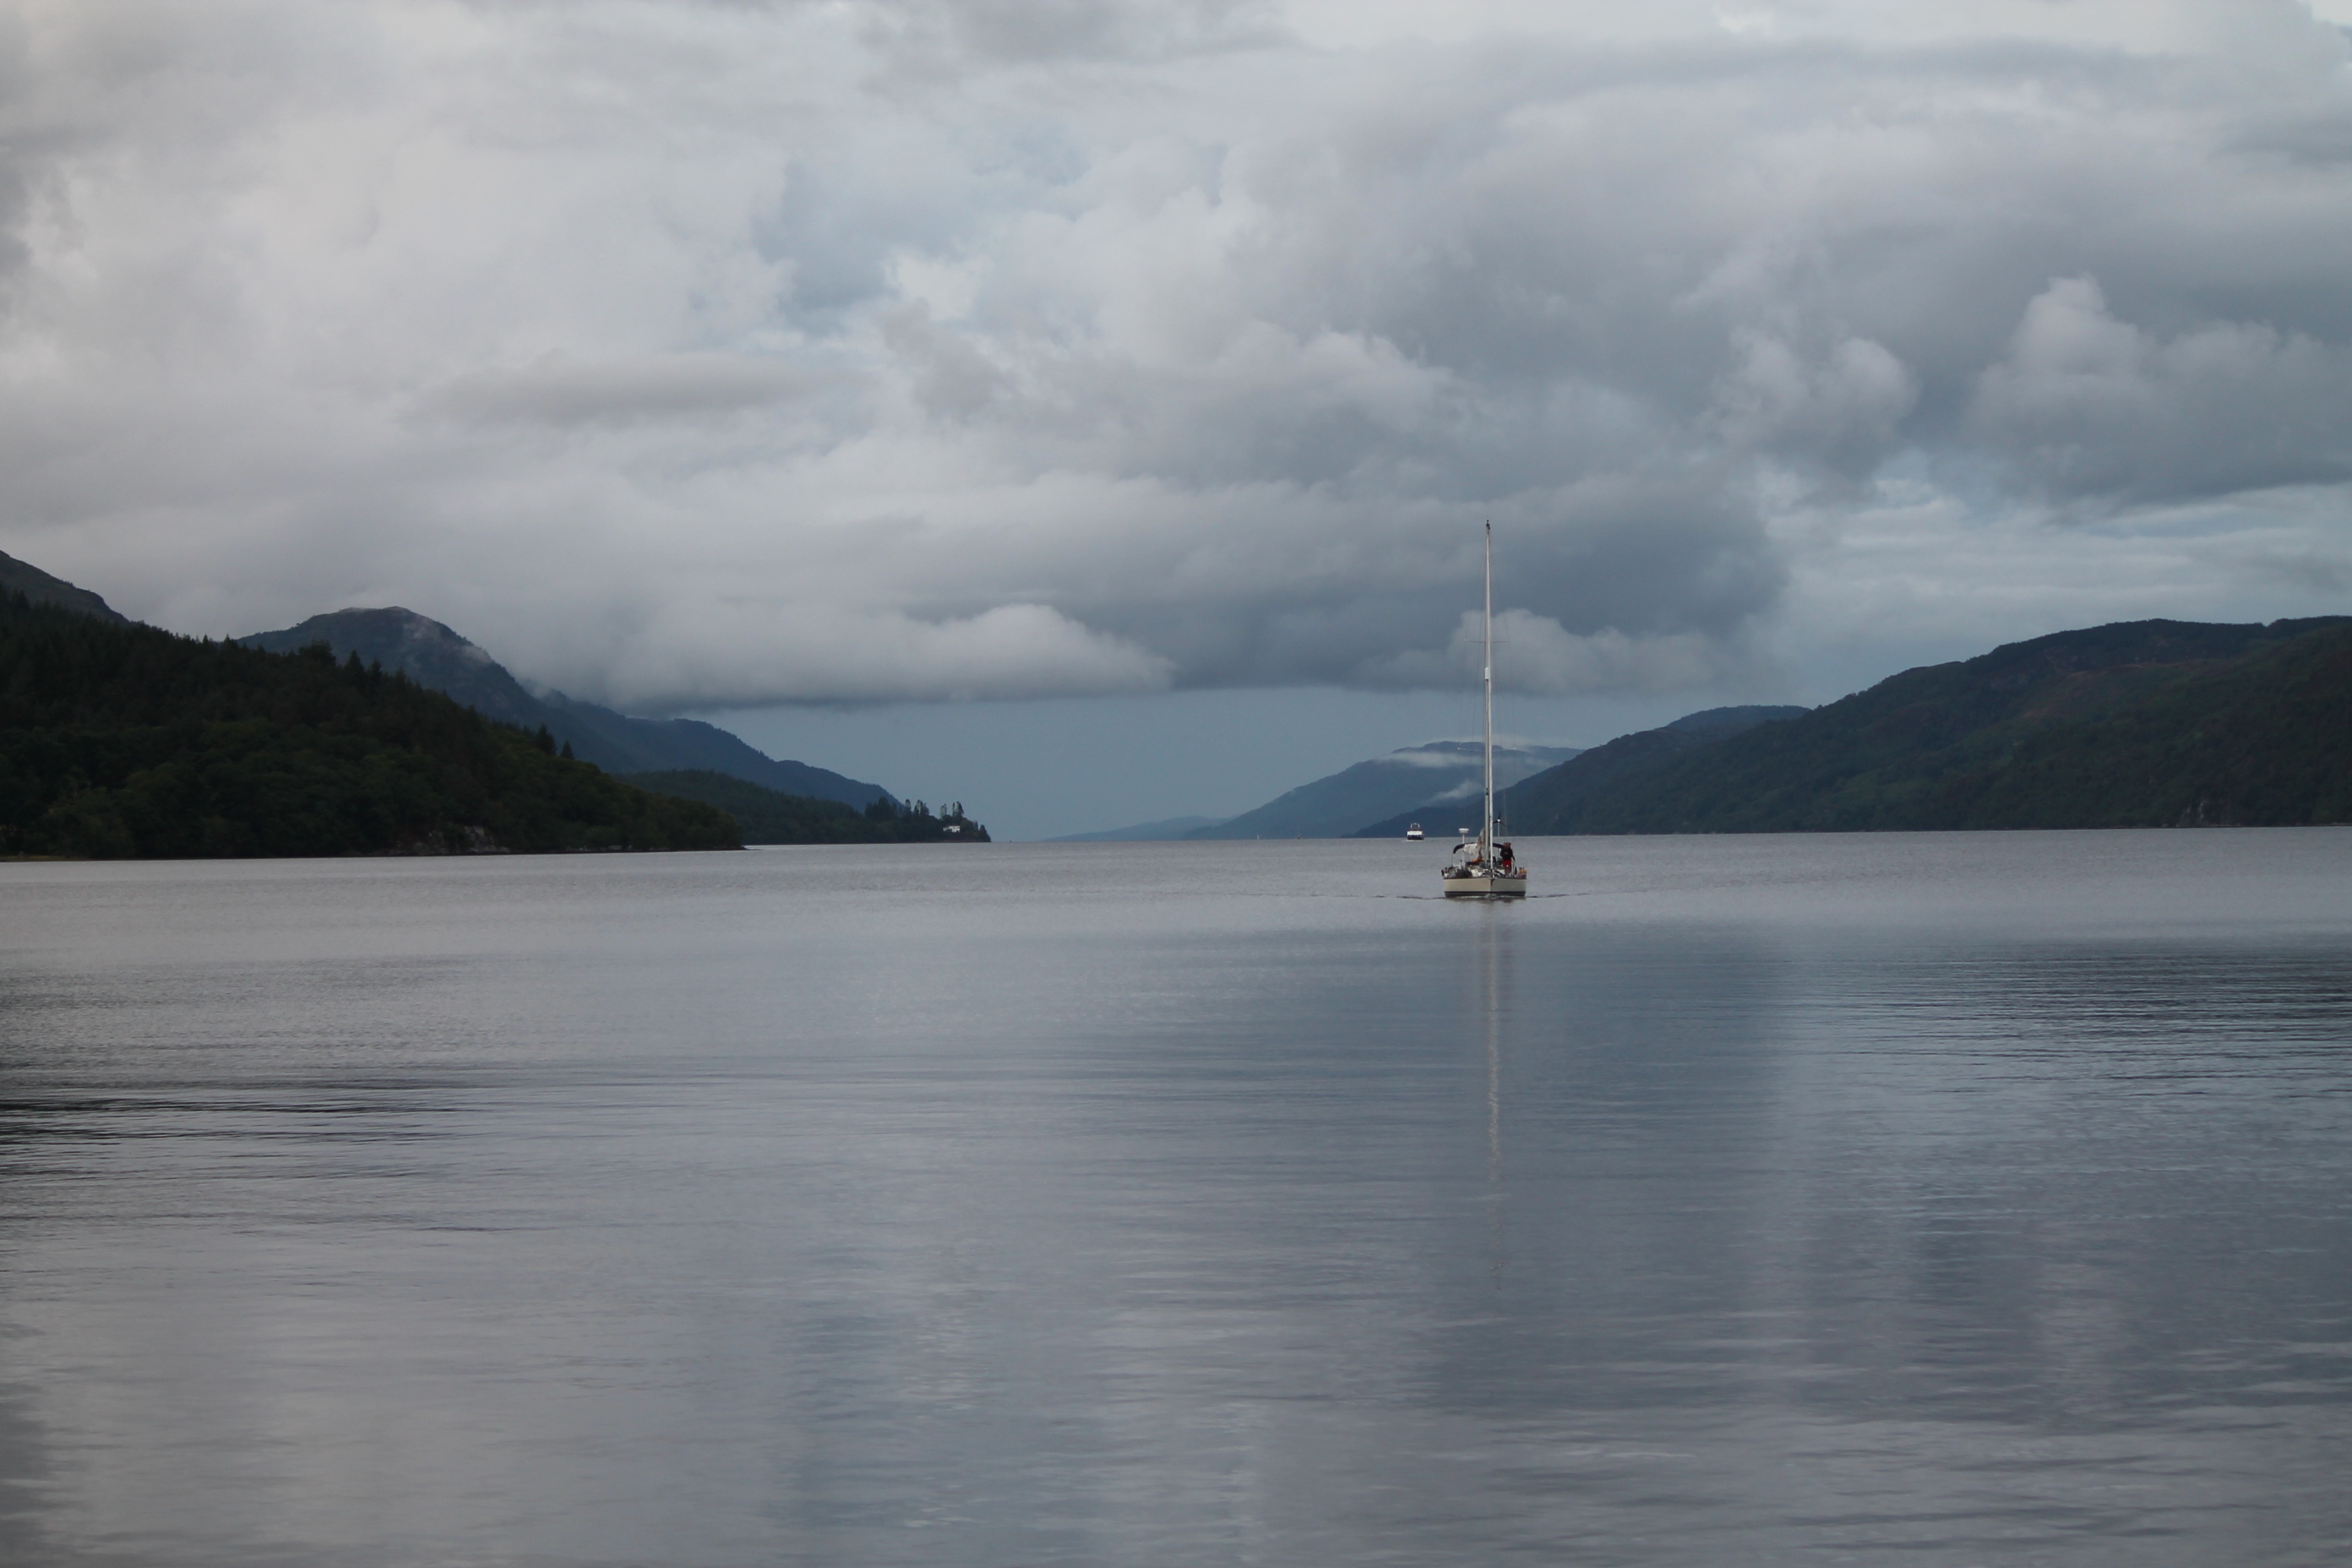
sea, coast, water, mountain, cloud, boat, lake, boot, evening, reflection, vehicle, weather, bay, fjord, reservoir, body of water, clouds, scotland, loch, loch ness, atmospheric phenomenon, glacial landform